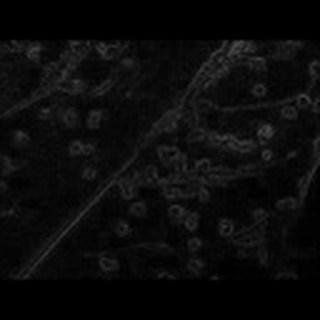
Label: cotton_bacterial_blight